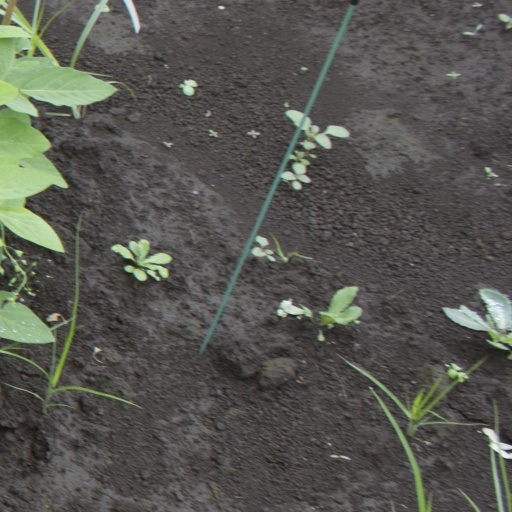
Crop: soybean